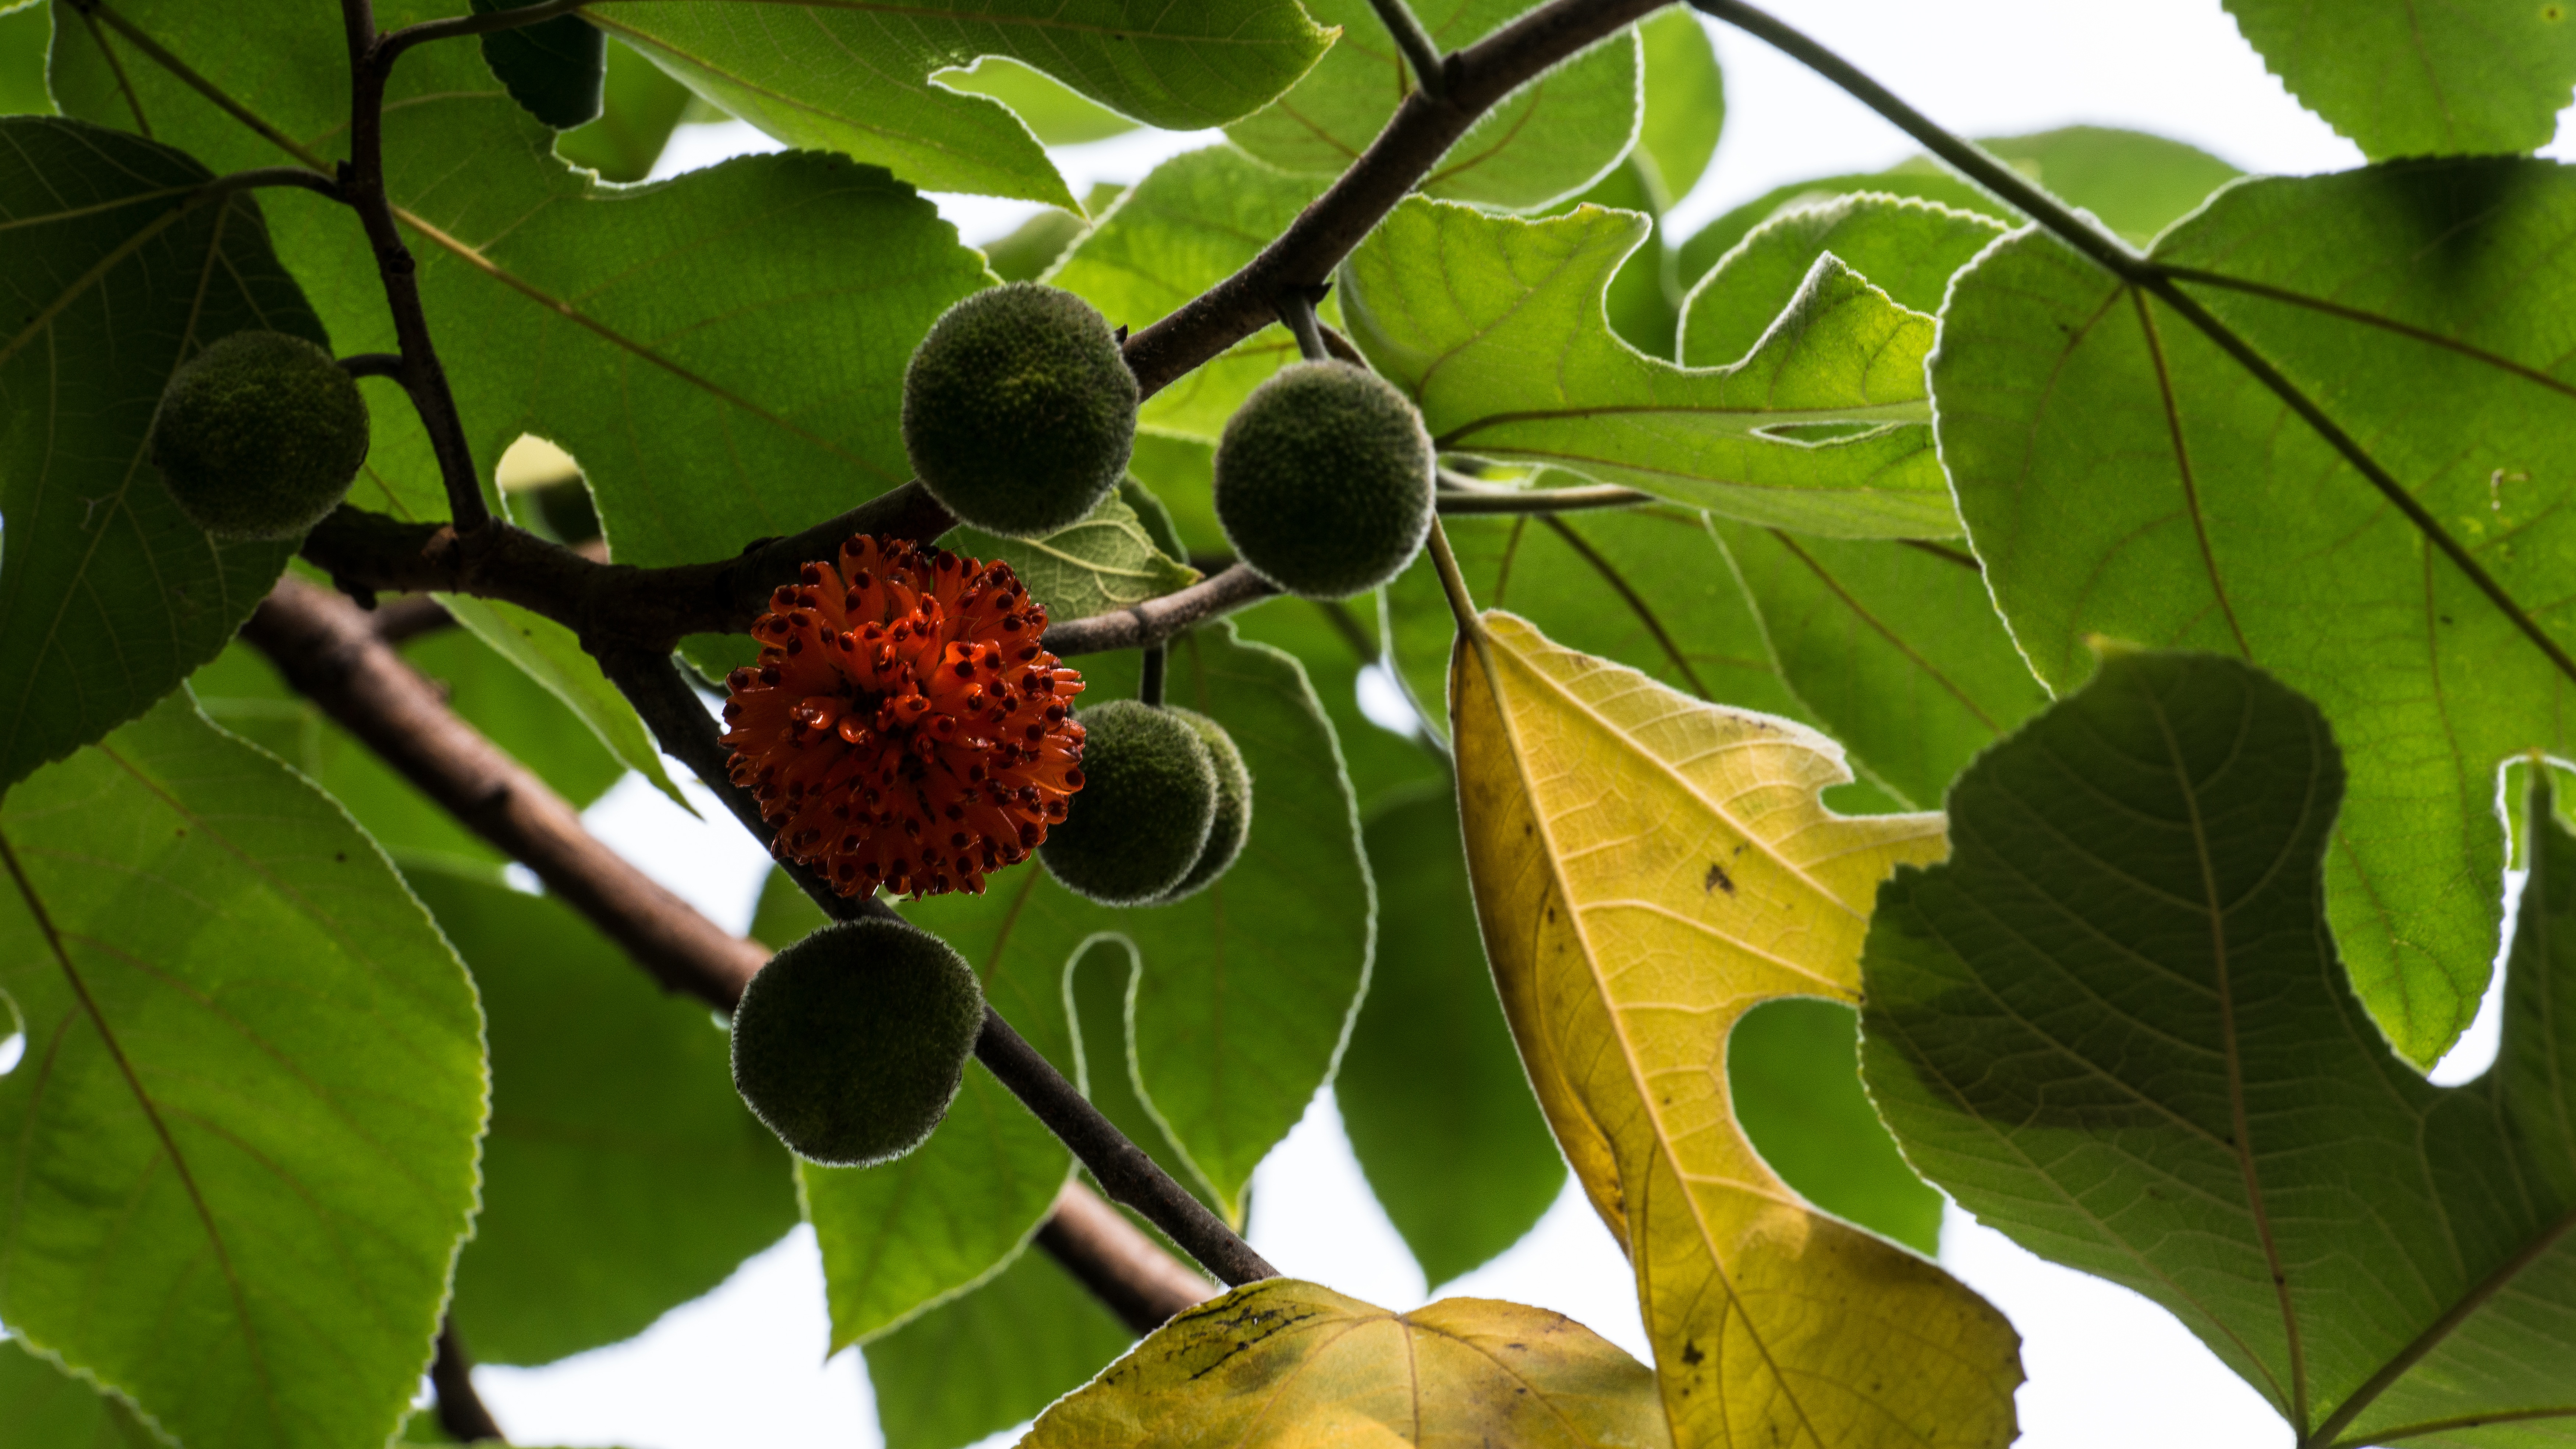
tree, branch, blossom, plant, fruit, leaf, flower, bloom, summer, food, green, produce, evergreen, botany, flora, shrub, deciduous, china, flowering plant, geopark, yuntai shan, woody plant, land plant